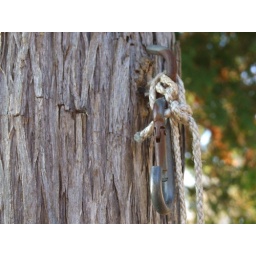
rusty hook in tree